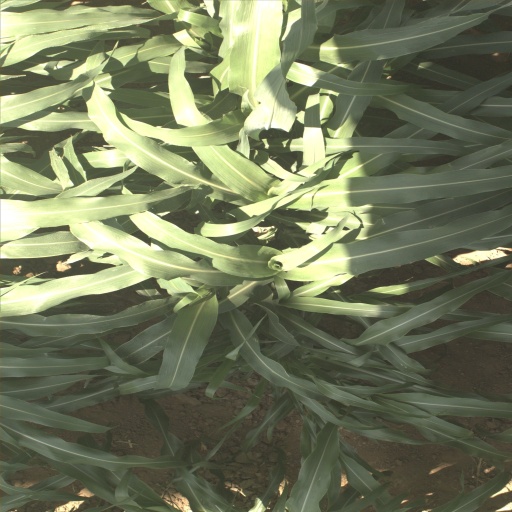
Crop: sorghum